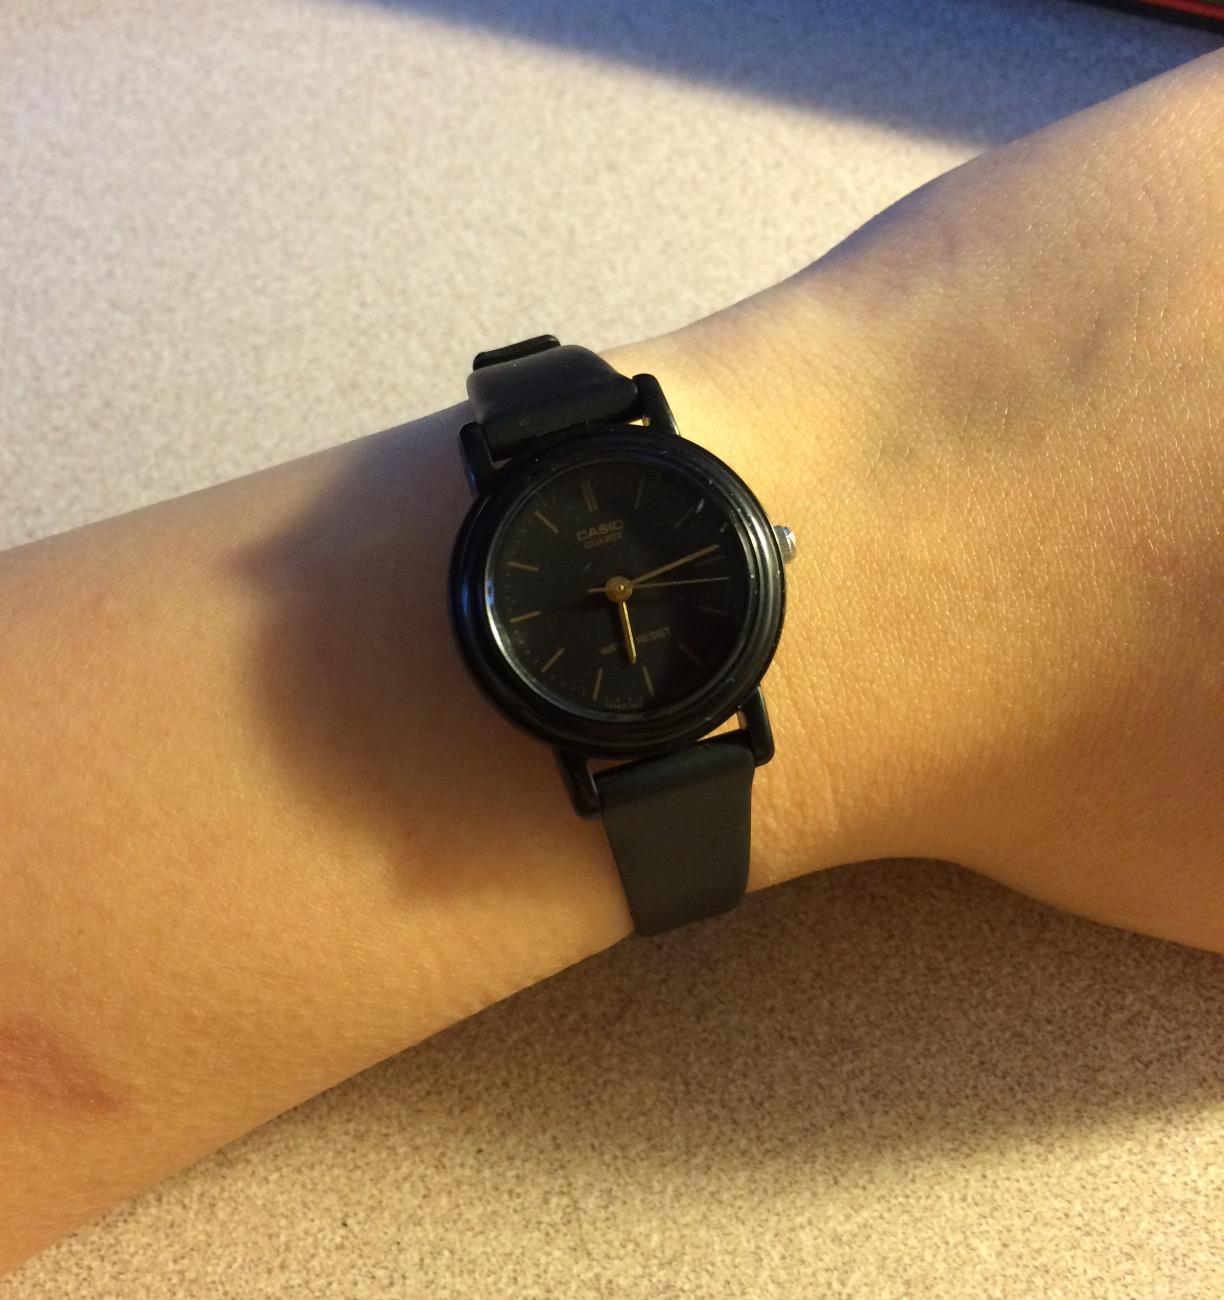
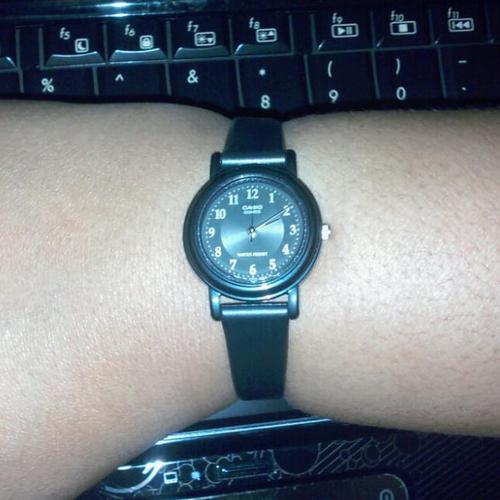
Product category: accessories_watch
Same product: no